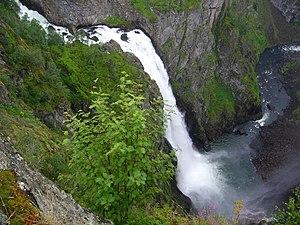
La liste de chutes d'eau présentée ci-dessous est un échantillon, classé par continent puis par pays ou État, de chutes d'eau naturelles, ayant acquis une relative notoriété du fait de leur fréquentation et/ou de leurs particularités : dimensions, concrétionnement, aménagements humains, art mobilier, pratiques rituelles, etc.